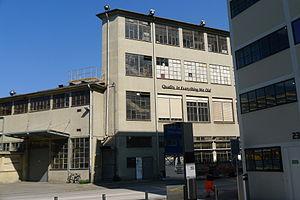
Joëlle Flumet, est une artiste suisse qui vit et travaille à Zurich.